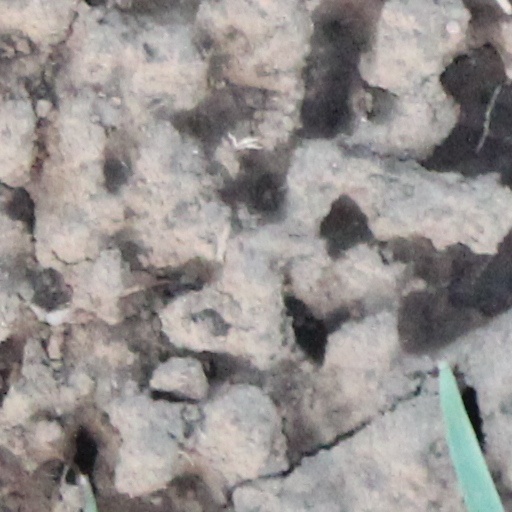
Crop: wheat